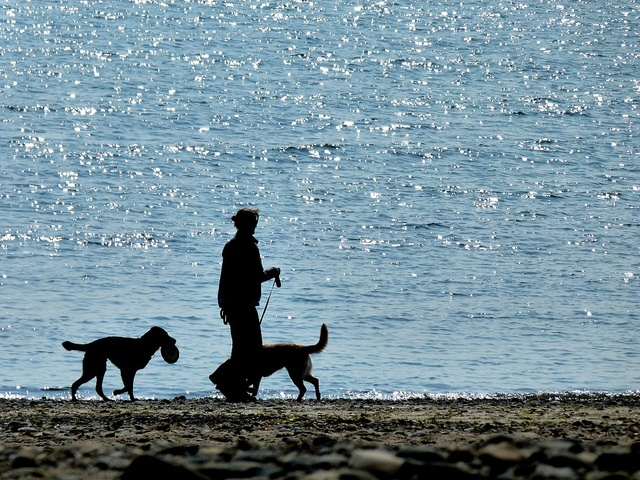
A man is on a beach with two dogs.
A person walking with two dogs on beach next to water.
A person is walking with two dogs on the beach.
A dog has a frisbee in his mouth while walking behind a woman.
a photo of a man with a hat walking two dogs on the beach